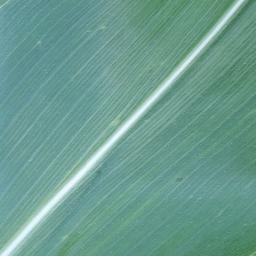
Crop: corn
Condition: (maize)_healthy